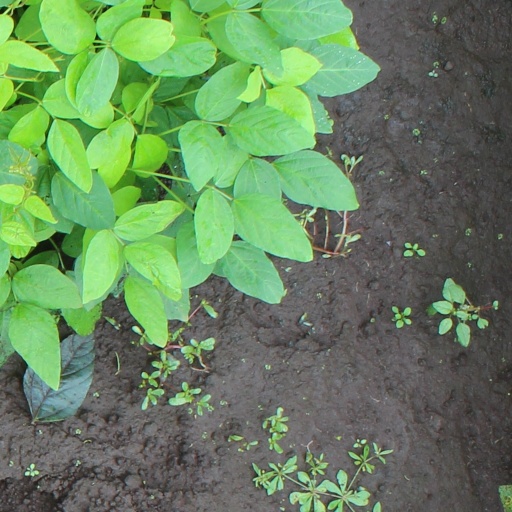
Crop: soybean